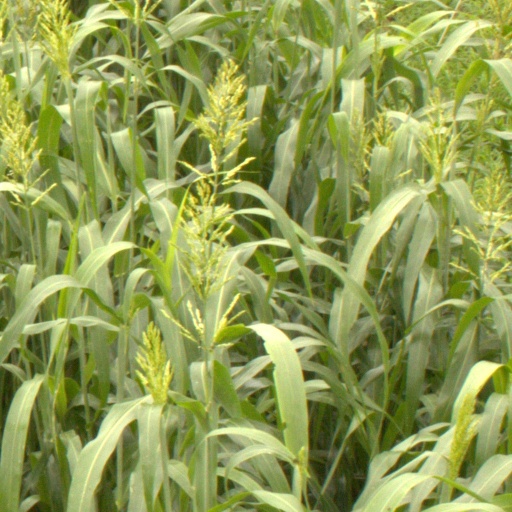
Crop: sorghum